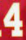
Number: 4